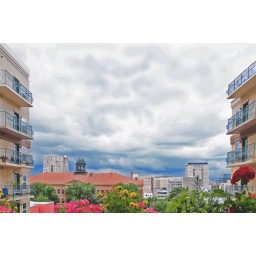
Angry clouds shot from my balcony roll over the Colorado mountains threatening my Denver dryness.